MxM Collection

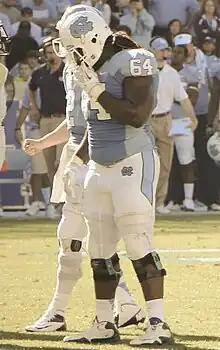
Mansoor (left, in 2024) and Mason Madden (right, in 2012)

MxM Collection (or simply MxM) is a professional wrestling tag team consisting of Mansoor and Mason Madden. They are signed to All Elite Wrestling (AEW) and its sister promotion Ring of Honor (ROH), while also making appearances on the independent circuit. They are also known for their tenure in WWE, as a stable with Max Dupri and Maxxine Dupri called the Maximum Male Models and went by the ring names of mån.sôör and ma.çé.